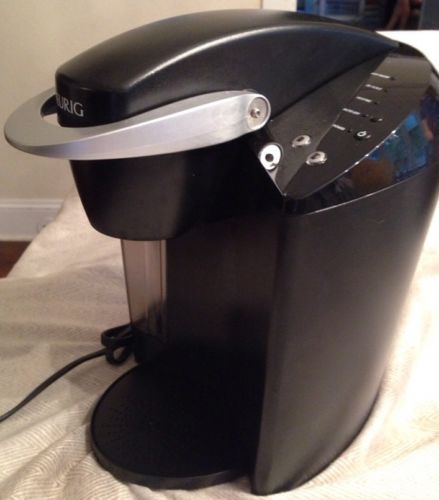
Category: coffee maker